Castle, Bedford

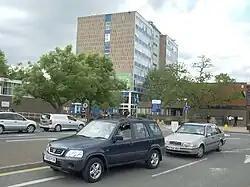
Bedford College in Castle Ward

Also south of the river, there are a few more shops located around the St Mary's Street/St John's Street/Cauldwell Street area. It is here that Bedford College is located, as well as a Farmfoods store. Borough Hall, the administrative headquarters of Bedford Borough Council is also located here.